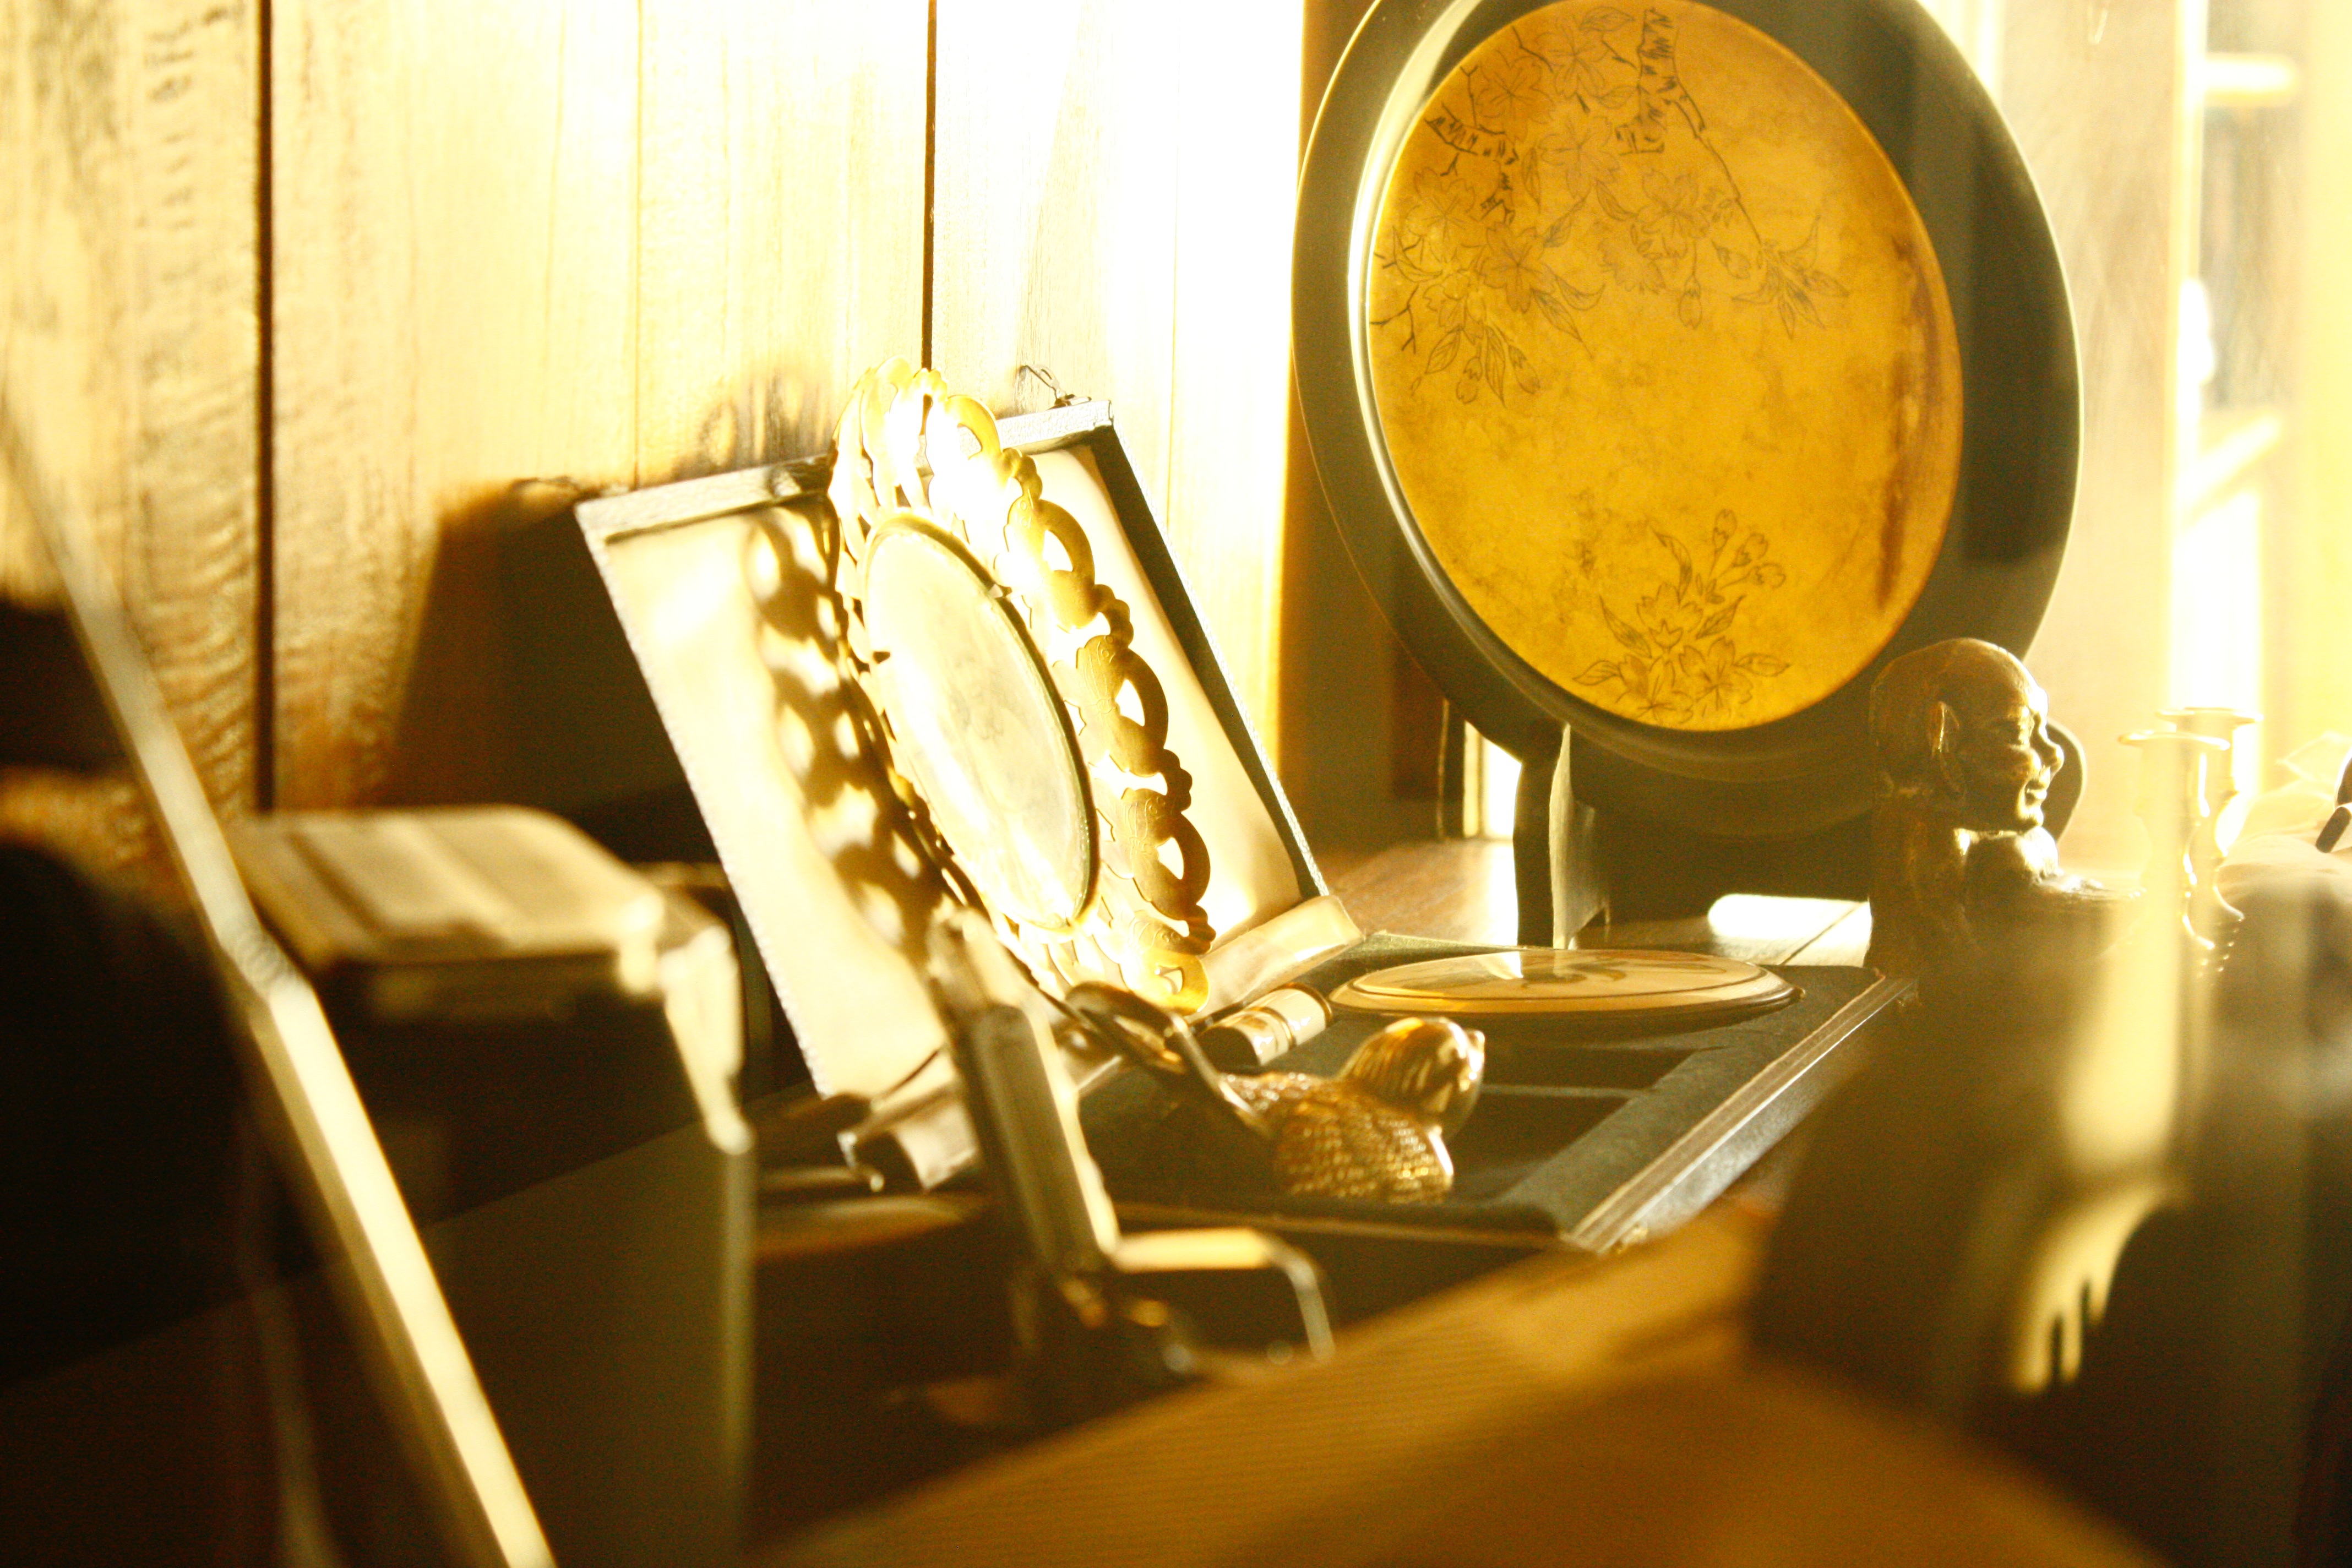
wine, drink, yellow, musical instrument, gold